Navy Midshipmen

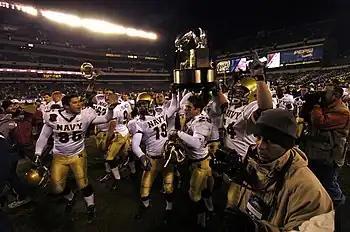
Navy celebrates winning the Commander-in-Chief's Trophy after winning the 2005 Army–Navy Game on December 3, 2005

The men's basketball team has appeared in the NCAA tournament 11 times and made regional finals (the "Elite Eight") in 1954 and 1986.